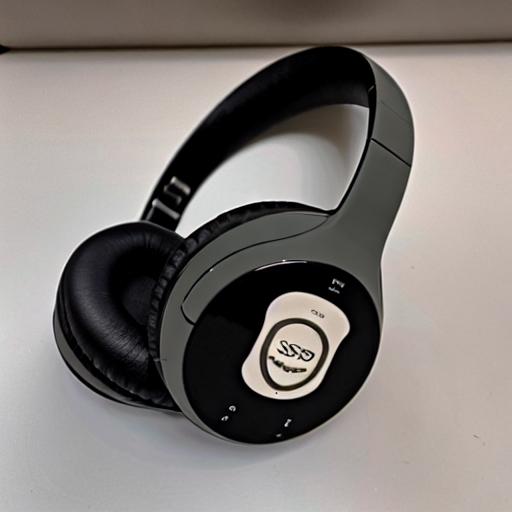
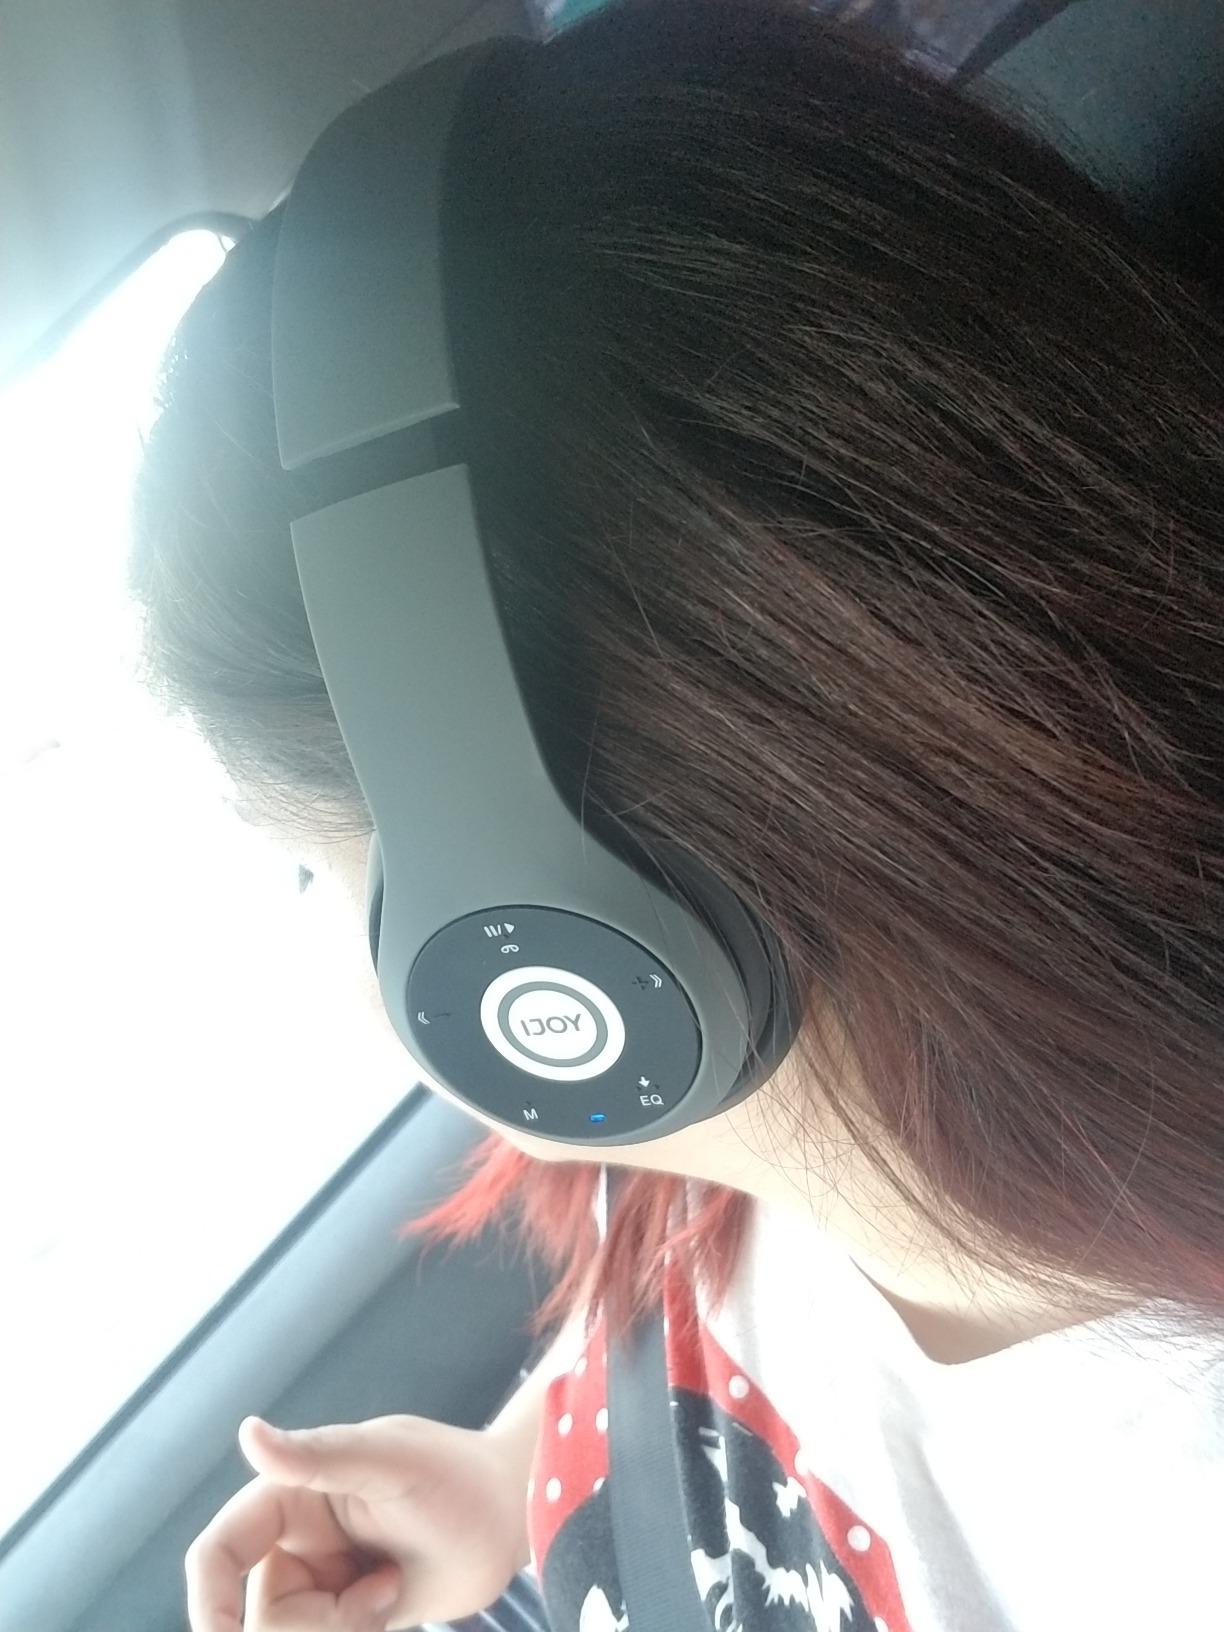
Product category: headphones
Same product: no